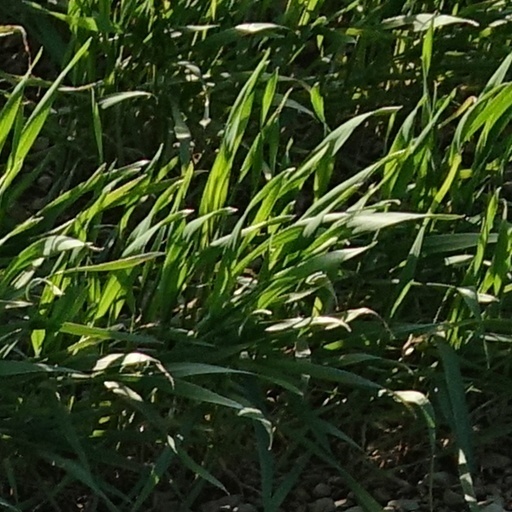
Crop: wheat